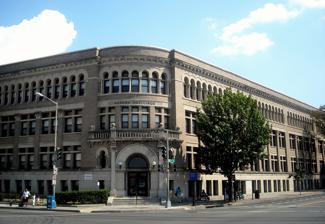
Building: Shaw Junior High School
Country: United States of America
Year built: 1902
United States historic place Shaw Junior High School U.S. National Register of Historic Places Location 7th St. and Rhode Island Ave., NW Washington, D.C. Coordinates 38°54′44.11″N 77°1′18.93″W / 38.9122528°N 77.0219250°W / 38.9122528; -77.0219250 Built 1902 Architect Henry Ives Cobb Architectural style Romanesque Revival MPS Public School Buildings of Washington, DC MPS NRHP reference No. 08001206 Added to NRHP December 22, 2008 Shaw Junior High School , now known as Asbury Dwellings , is a historic structure located in the Shaw neighborhood of Washington, D.C. It has been listed on the District of Columbia Inventory of Historic Sites and on the National Register of Historic Places since 2008. History The school was named after Robert Gould Shaw , who led the 54th Massachusetts Infantry Regiment , one of the first official African American units during the American Civil War . From 1902 until 1928 the building housed the William McKinley Manual Training School .  It was a school for white students and opened the same time as Armstrong Manual Training School for African Americans. They were part of an educational trend that began in the late 19th century of developing schools that taught industrial education along with the more traditional academic curriculum that prepared students for college.  When McKinley moved to a larger campus in 1928 the building became Robert Gould Shaw Junior High School, which had previously opened for black students on M Street in 1921. The new Shaw was also a blacks-only school until segregation ended, but it remained primarily African-American. The school became overcrowded and poorly maintained.  As it started to deteriorate the building was referred to as “Shameful Shaw.” It was illustrative of the city's neglect of African Americans. In 1977, Shaw was moved to a new school at 9th Street and Rhode Island Avenue NW. In 2008, Shaw again moved, this time to the Garnet-Patterson school building at 10th and V Streets NW, where it became known as Shaw Middle School at Garnet-Patterson. In 2013, Shaw at Garnet-Patterson closed due to low enrollment following the murder of its principal, Brian Betts. Shaw had a prolific music program with its band marching in the Macy's parade, the Rose Bowl and the Gimbel's parade in Philadelphia, PA.  The band was directed by Mr. Lloyd Hoover.  The old Shaw Junior High building now houses apartments. Name of Shaw neighborhood Map of the Shaw School Urban Renewal Area from which the concept of a Shaw neighborhood was derived. Includes the U Street and Logan Circle areas Until the 1960s, what is now Shaw was called Midcity. In 1966, planners used the enrollment boundary of Shaw Junior High School to define the Shaw School Urban Renewal Area – which created a concept of a "Shaw neighborhood" larger than what is generally considered Shaw today, covering today's core Shaw neighborhood, the U Street Corridor, Logan Circle and Truxton Circle . Architecture The building was designed by architect Henry Ives Cobb.  It is part of the city's effort to hire private architects to improve the designs of public schools. The exterior is composed of buff-colored brick and limestone trim.  It features an arcade of Romanesque arches on the third floor. References